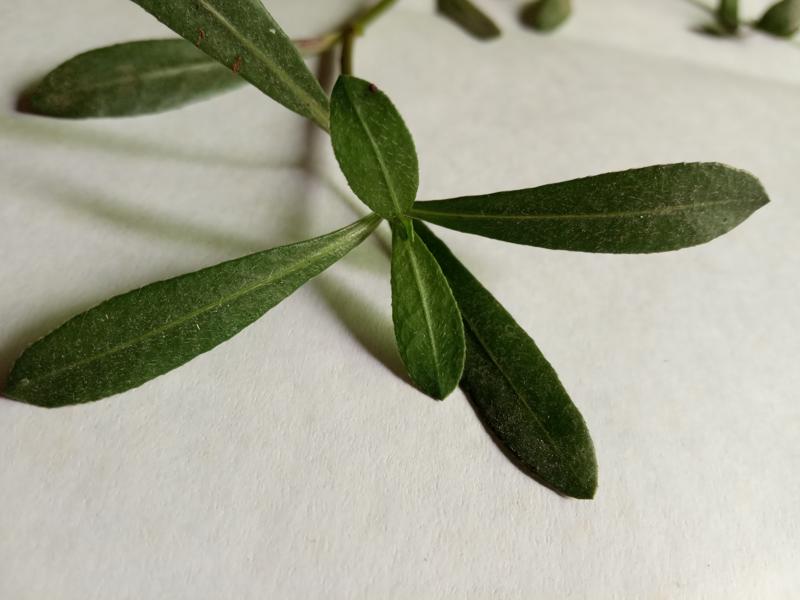
Weed species: Alternanthera philoxeroide